Dunstable

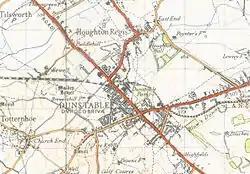
A map of Dunstable from 1944

The 19th century saw the straw hat making industry come to Luton and a subsequent decline in Dunstable, to be replaced in the early 20th century by the printing and motor vehicle industries, with companies such as Waterlow's and Vauxhall Motors respectively. The new Bedford Dunstable plant came into production in 1942 to support the British Army in the Second World War. It continued manufacturing commercial trucks and buses until 1992. The closure of the main factories and the decline of manufacturing in the area has led to this distinctiveness being lost.